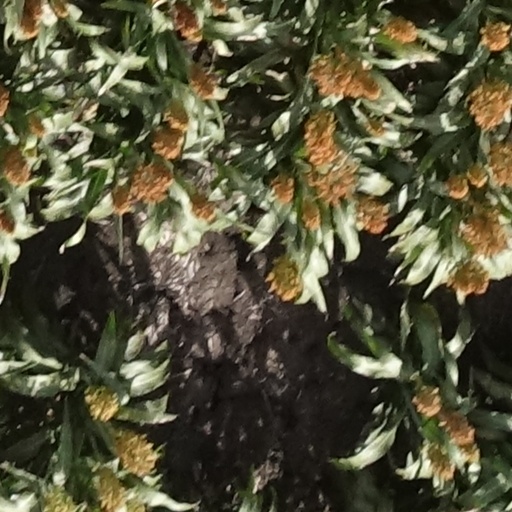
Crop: sorghum